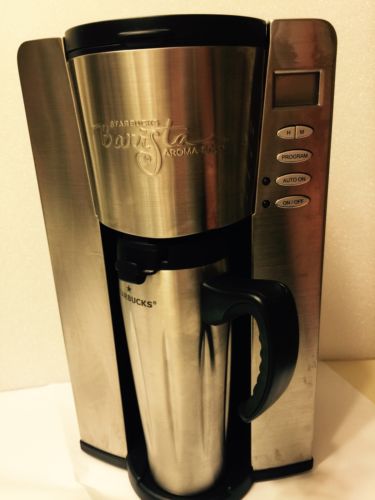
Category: coffee maker